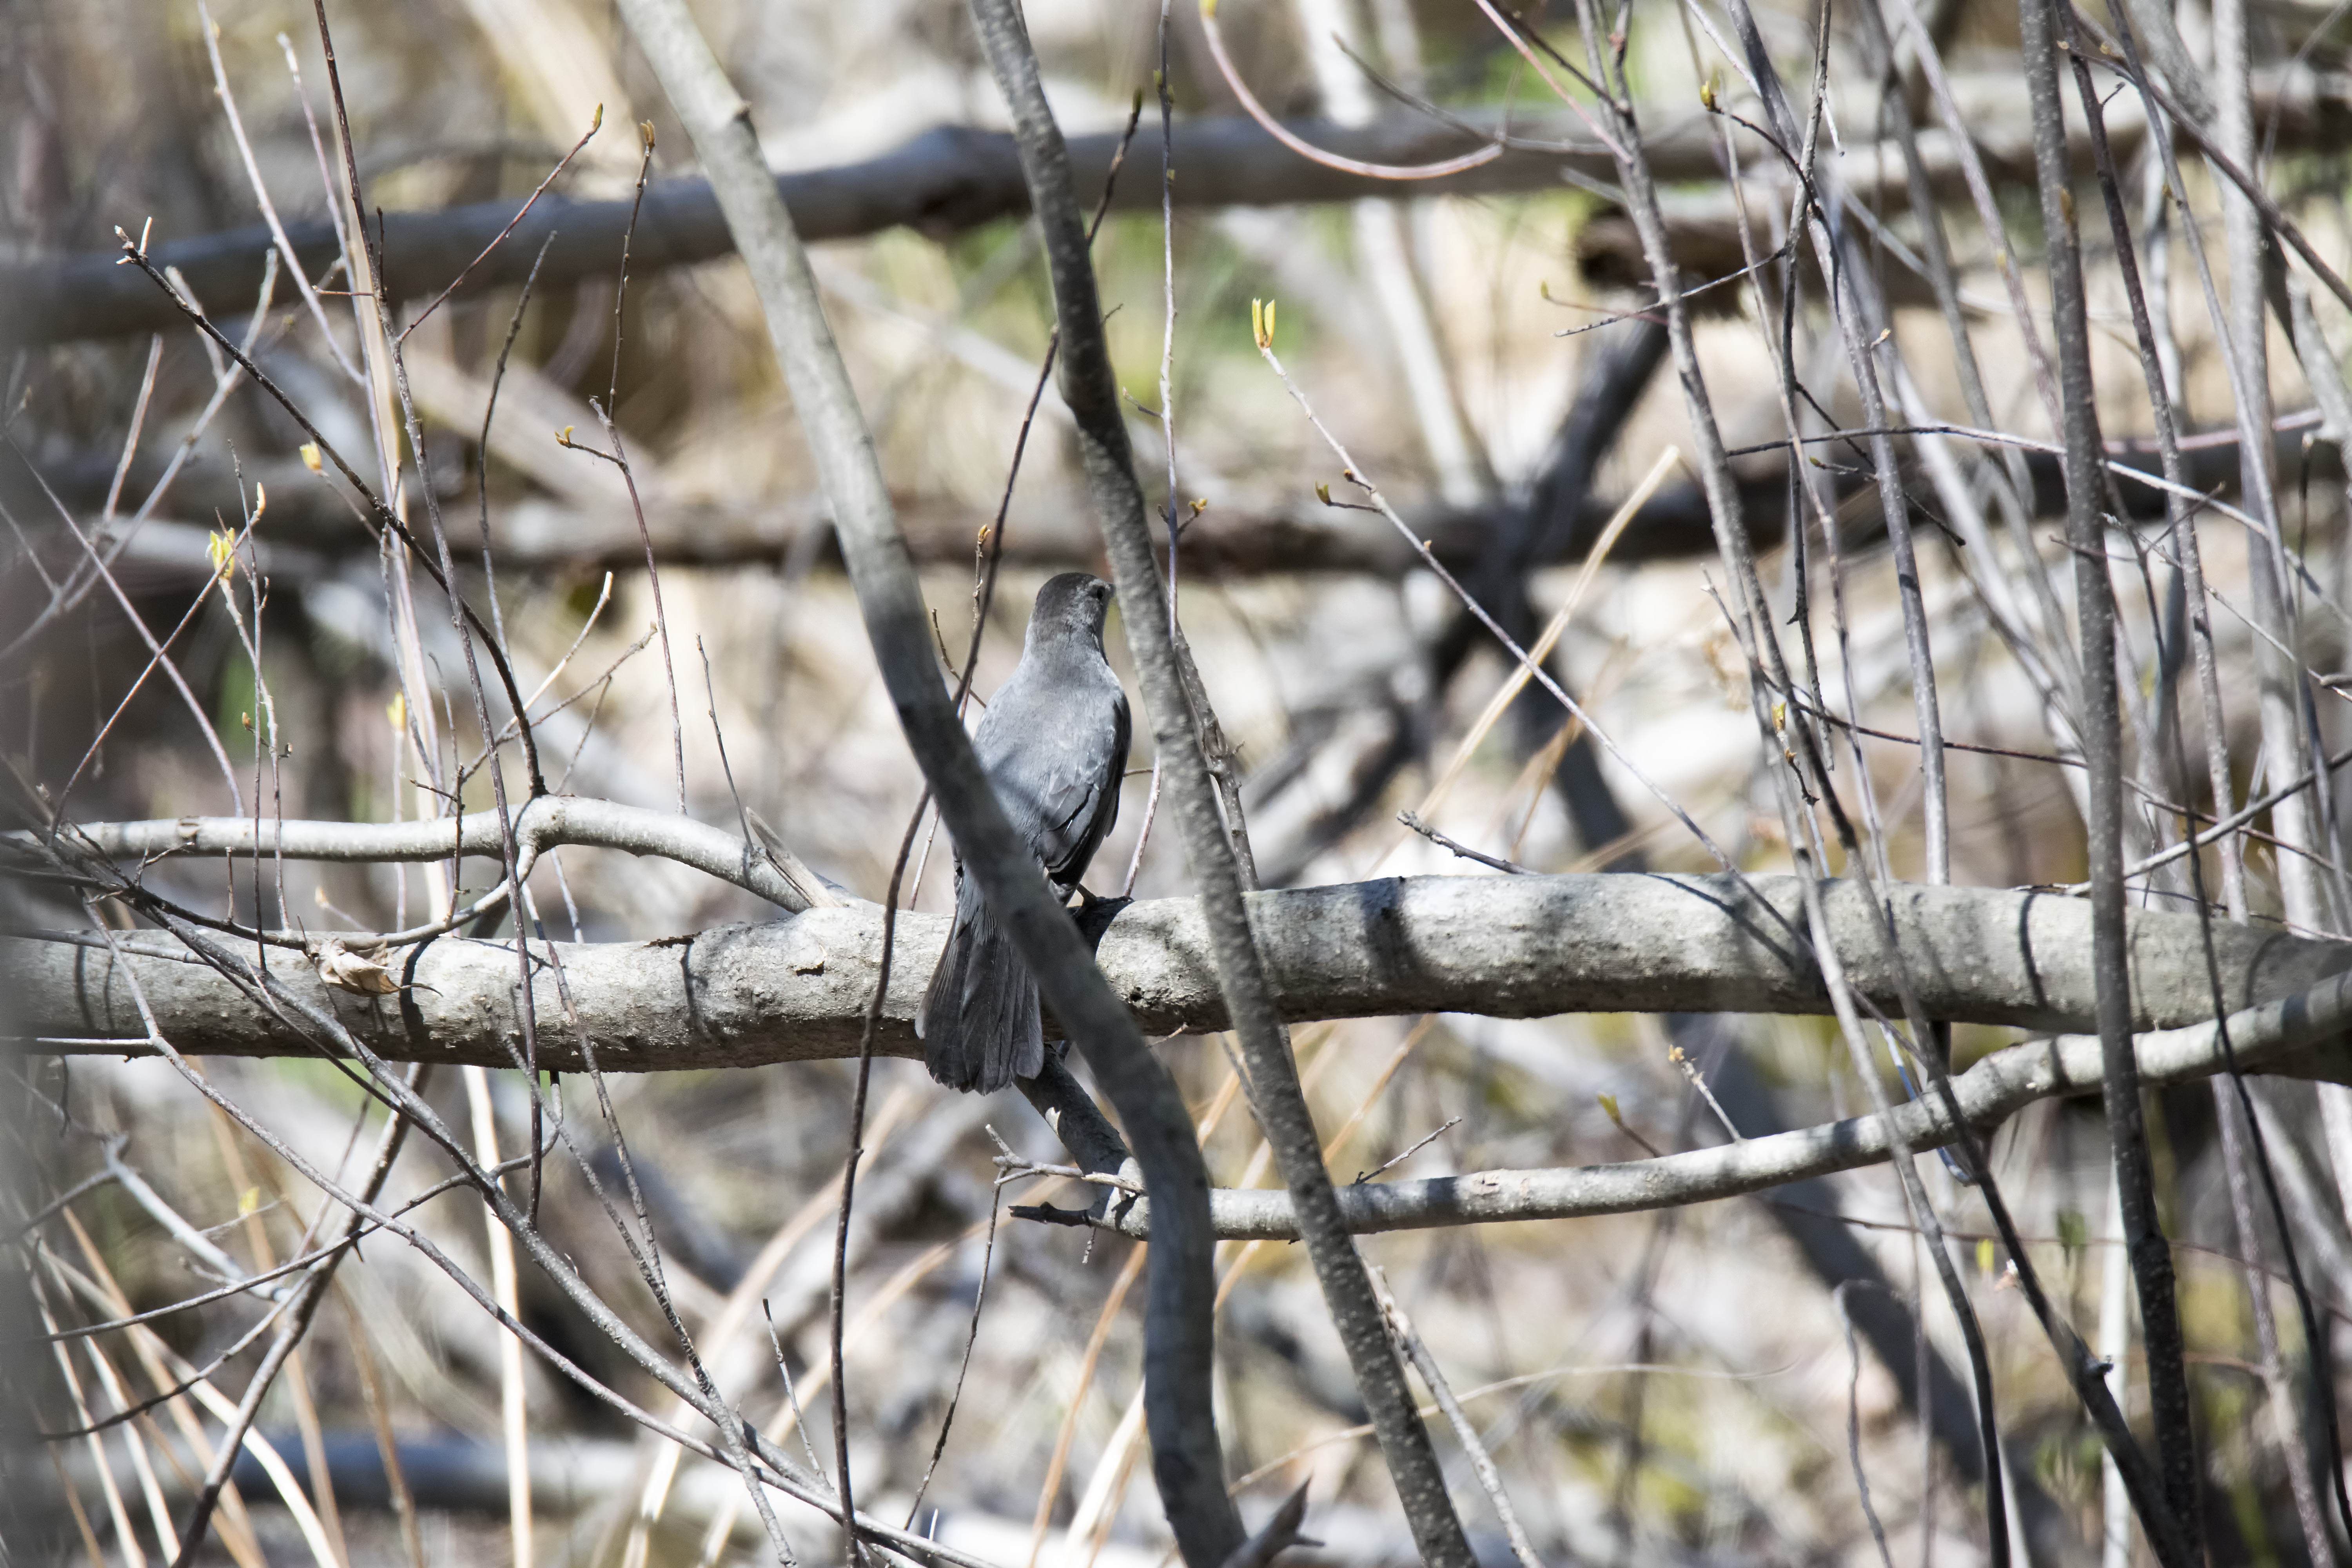
nature, branch, bird, wildlife, gray, fauna, twig, canada, chat, quebec, sherbrooke, oiseau, moqueur, catbird, perching bird